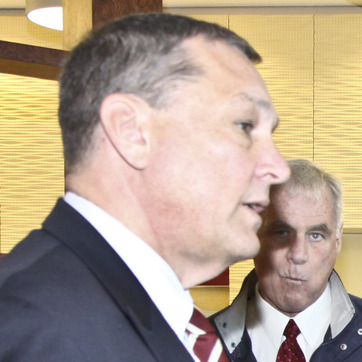
Material: skin